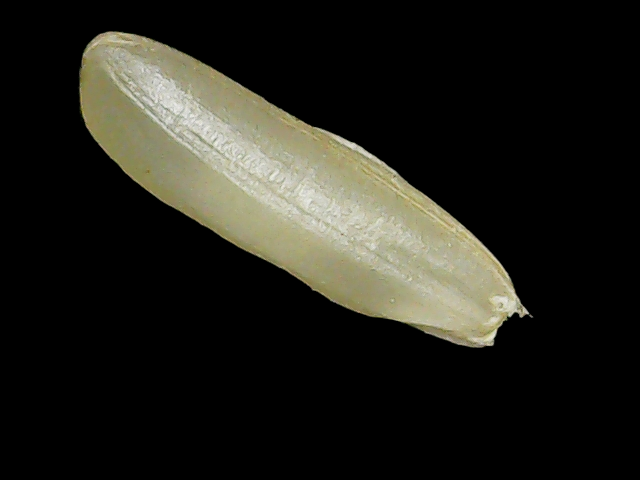
Rice variety: Binadhan26